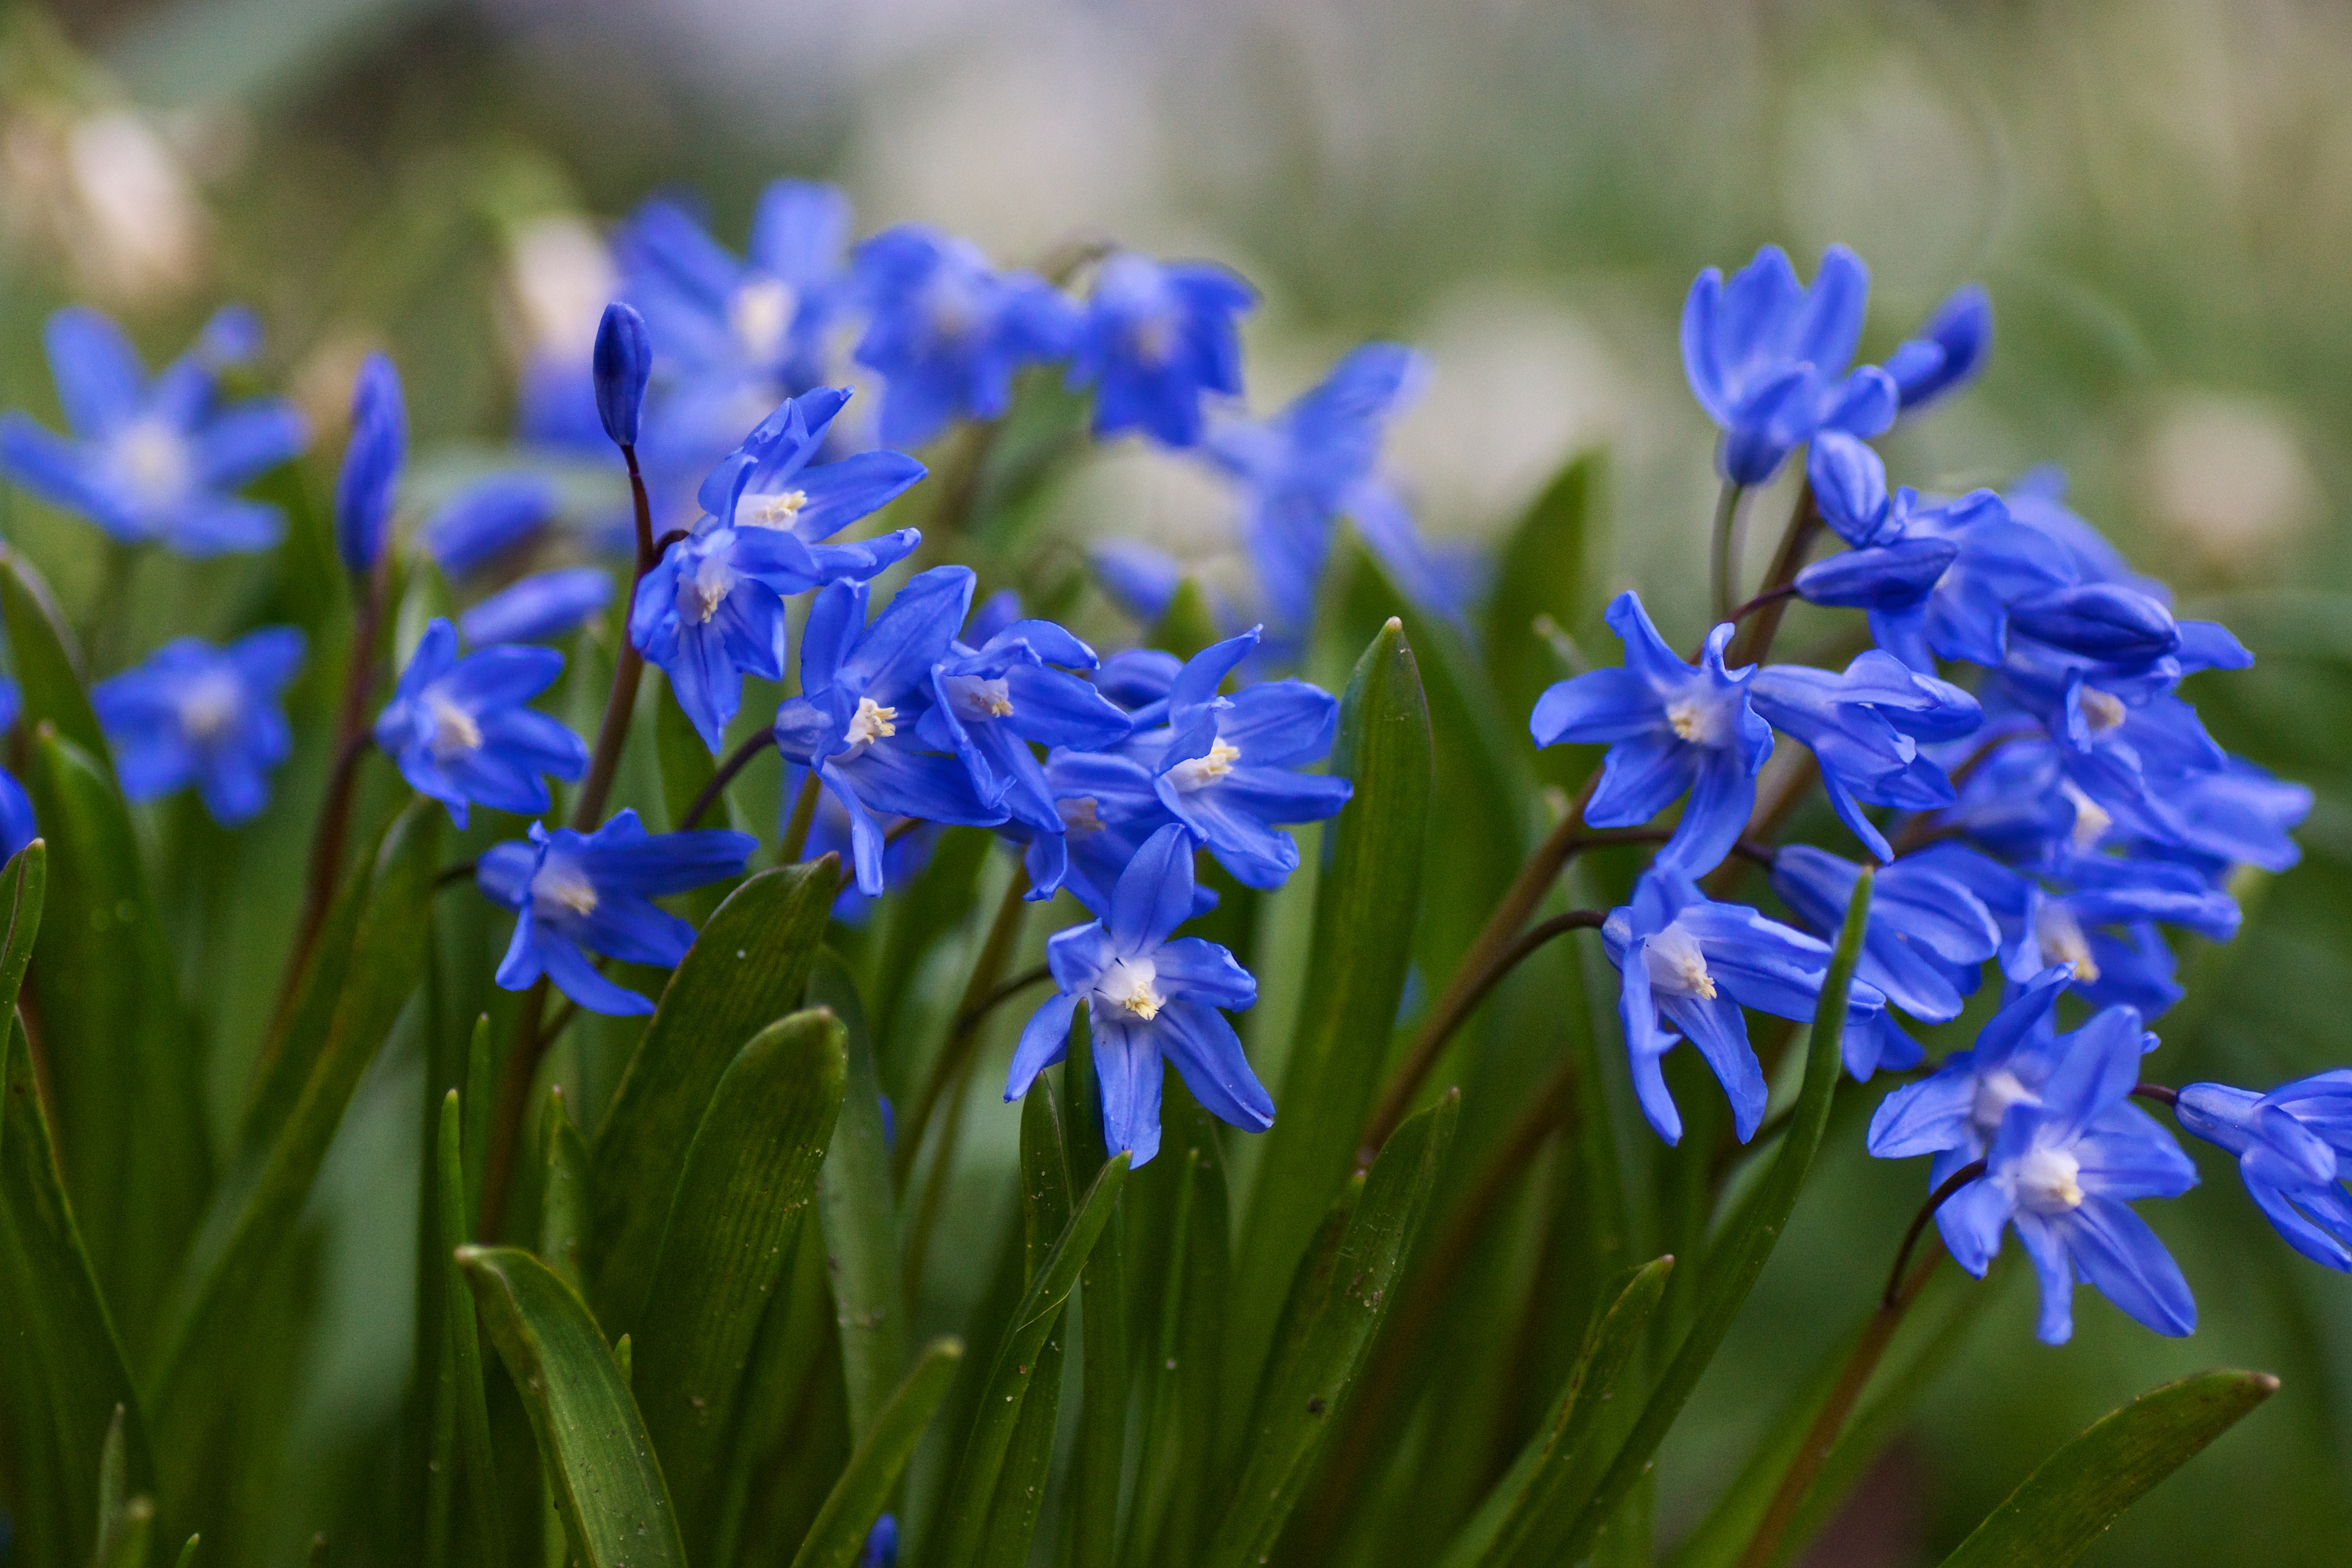
plant, flower, spring, macro, botany, blue, flora, wildflower, flowers, sony, a77, hyacinth, scilla, flowery, spring2014, macro photography, flowering plant, land plant